Robin Bennett

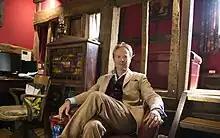
Bennett in 2023

Robin Bennett is a British entrepreneur, writer, and documentary producer. He is the founder of The Bennett Group, including Aktuel Translations, a global translation company, London Tutors, River Consulting, Comp Kennels, 1155 (Charity) and Monster Books, an independent publishing house. He is the great-nephew of Hilda Harding, Britain's first female bank manager.